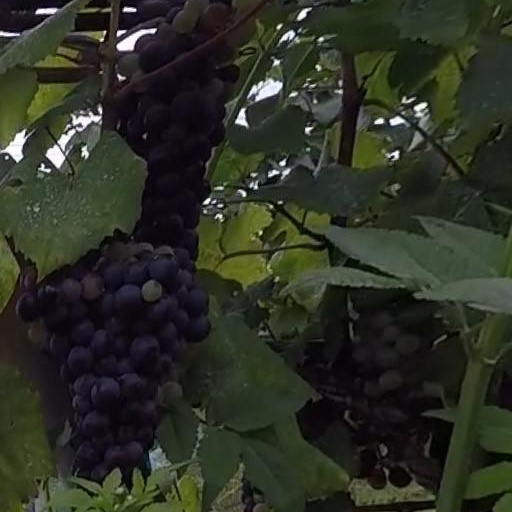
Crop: grape